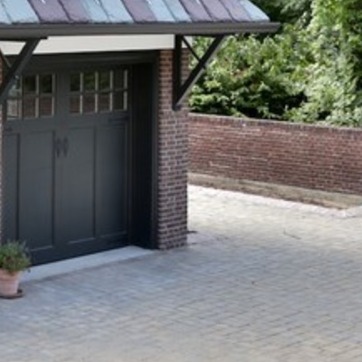
Material: brick